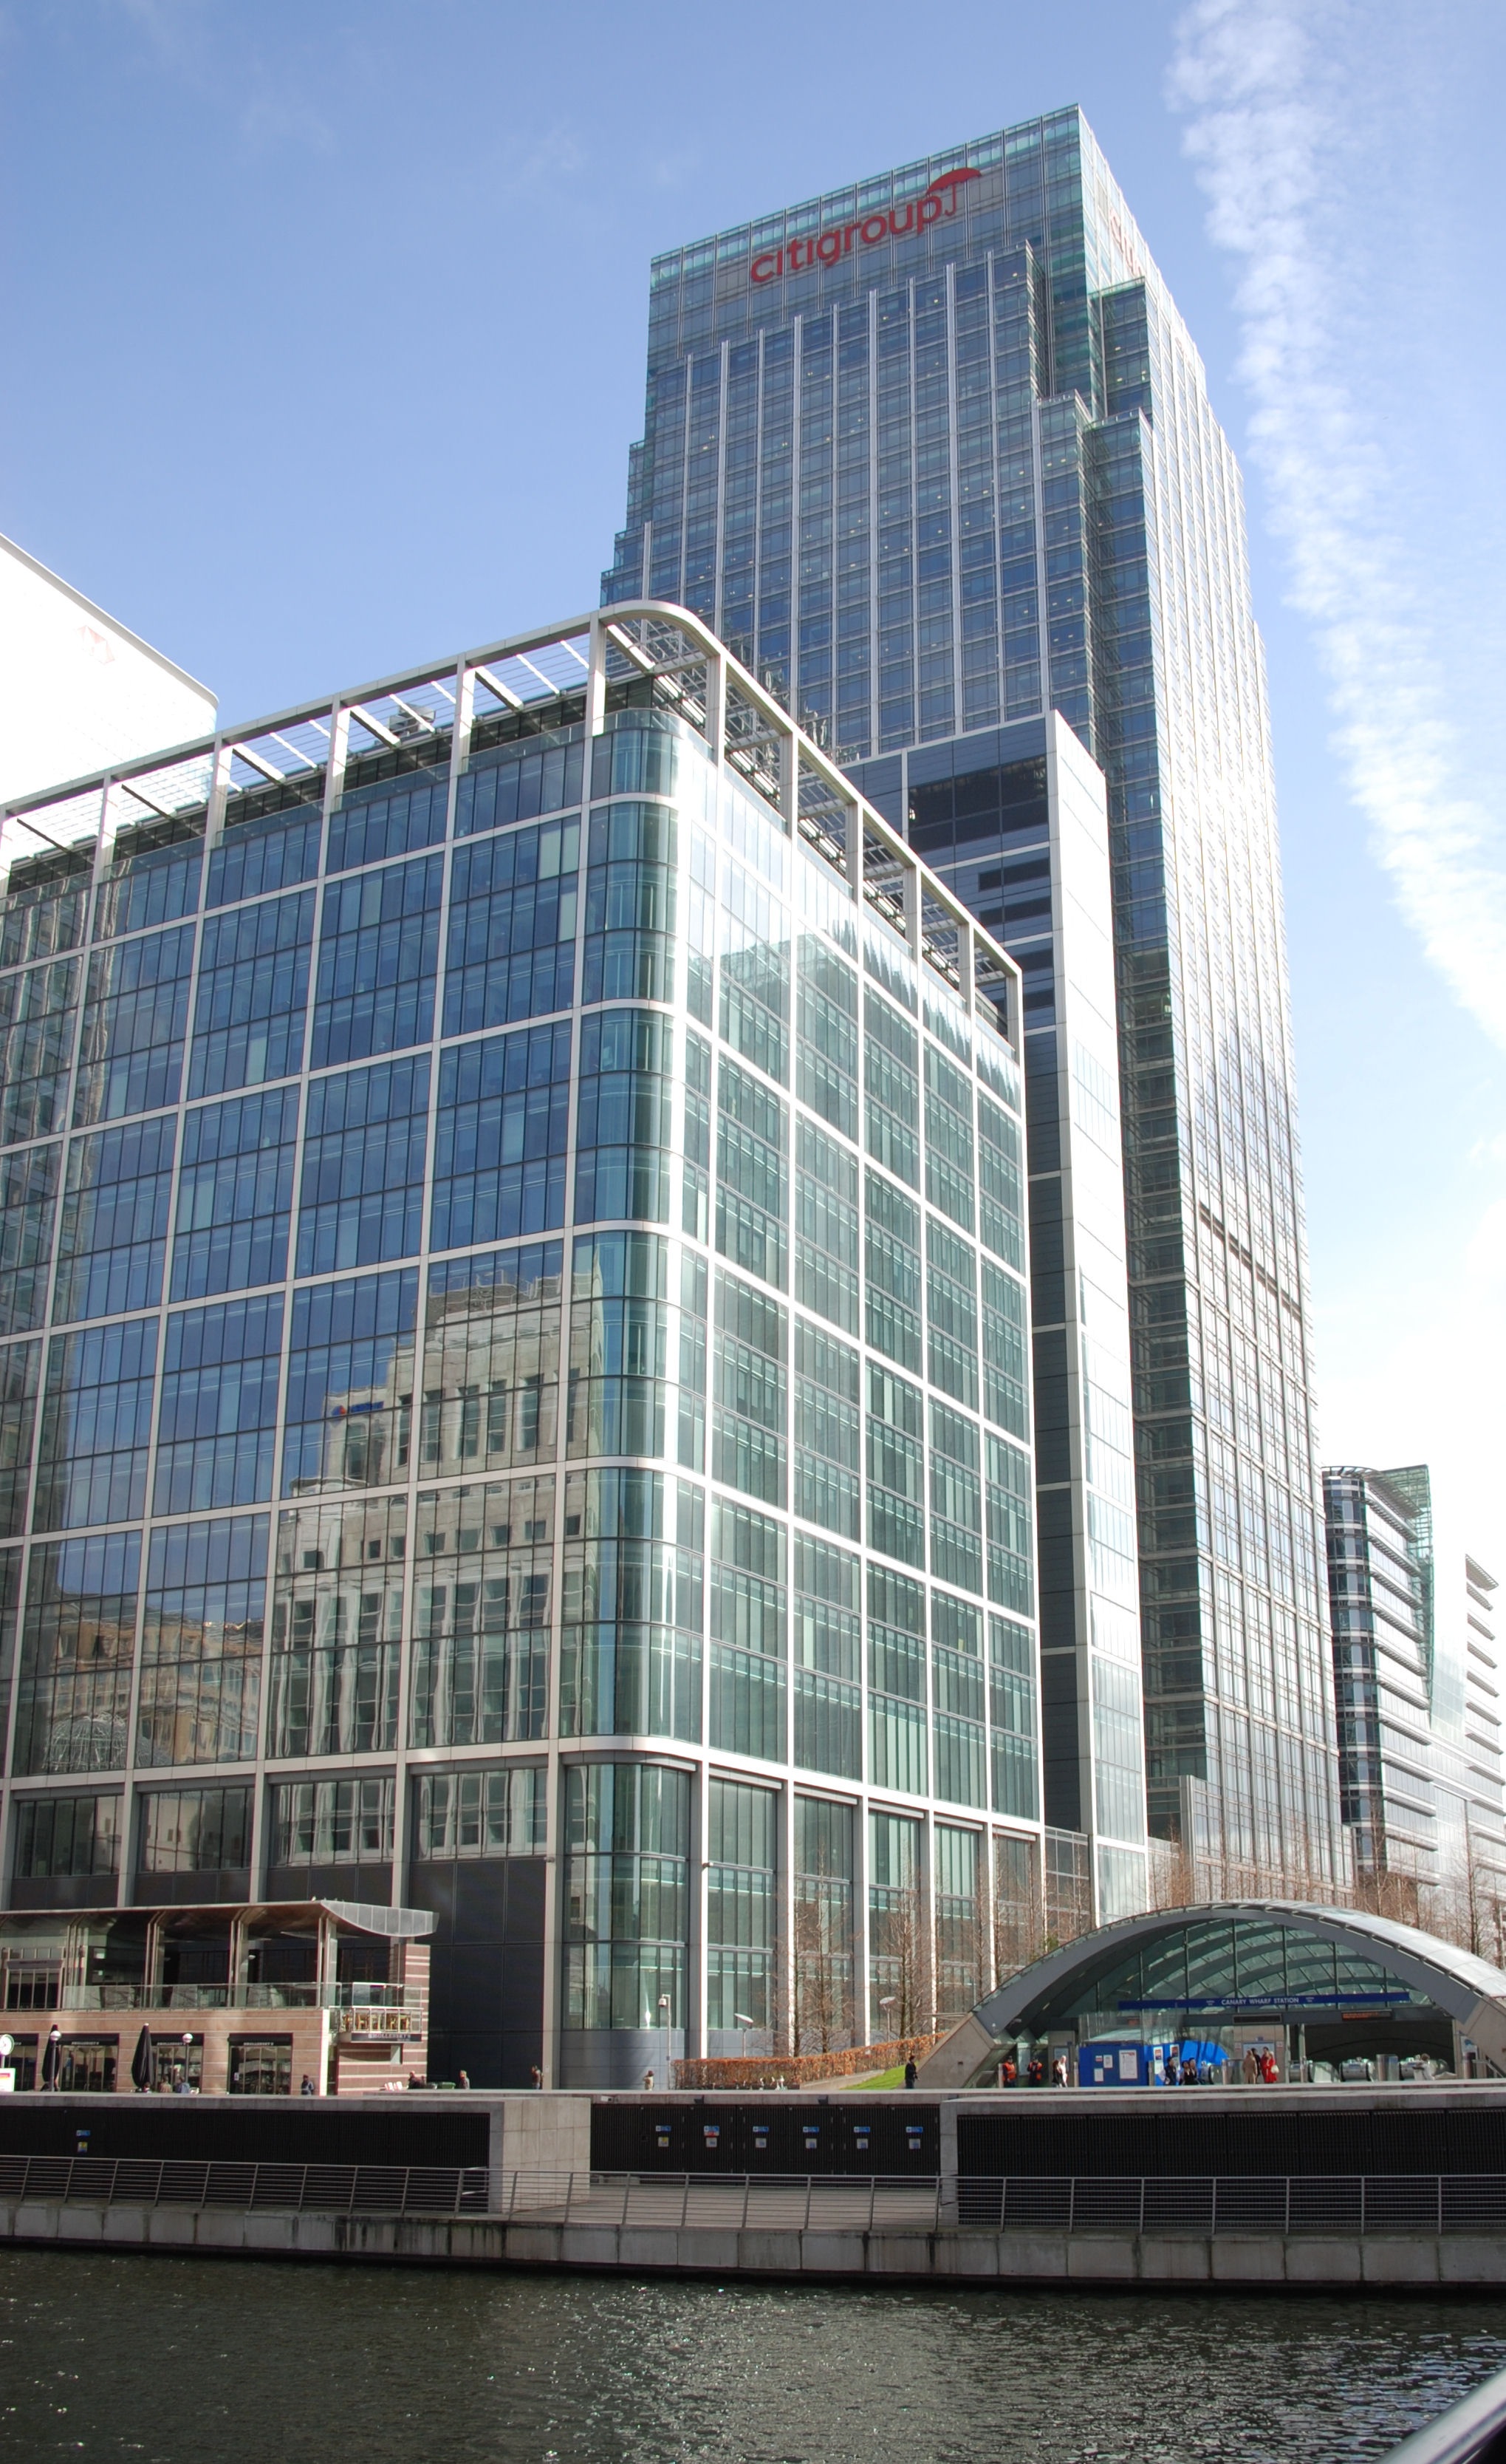
architecture, glass, skyscraper, cityscape, downtown, reflection, tower, landmark, facade, business, modern, tower block, offices, wharf, docklands, headquarters, metropolis, canary, urban area, metropolitan area